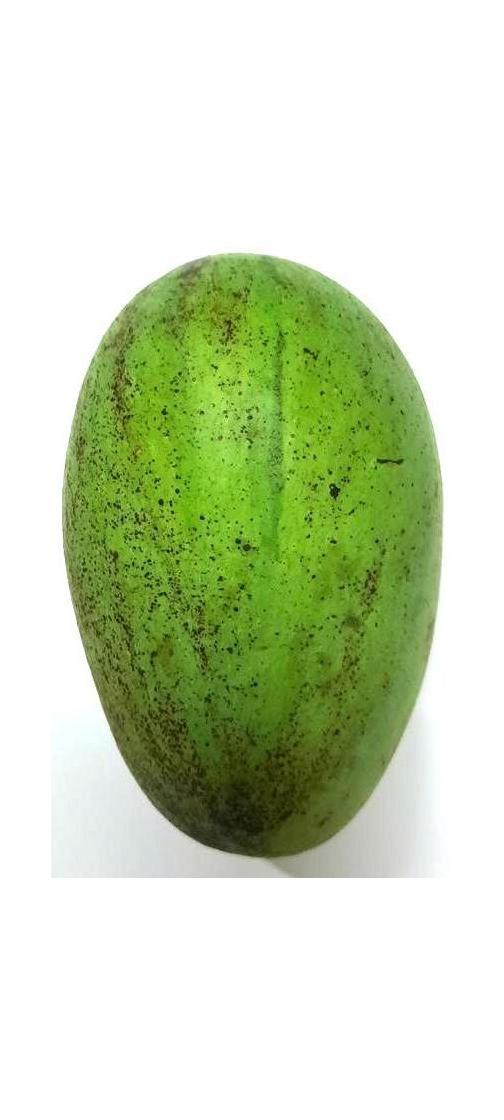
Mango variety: Shada